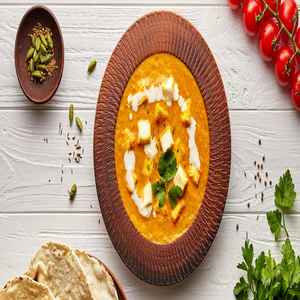
Dish: paneer